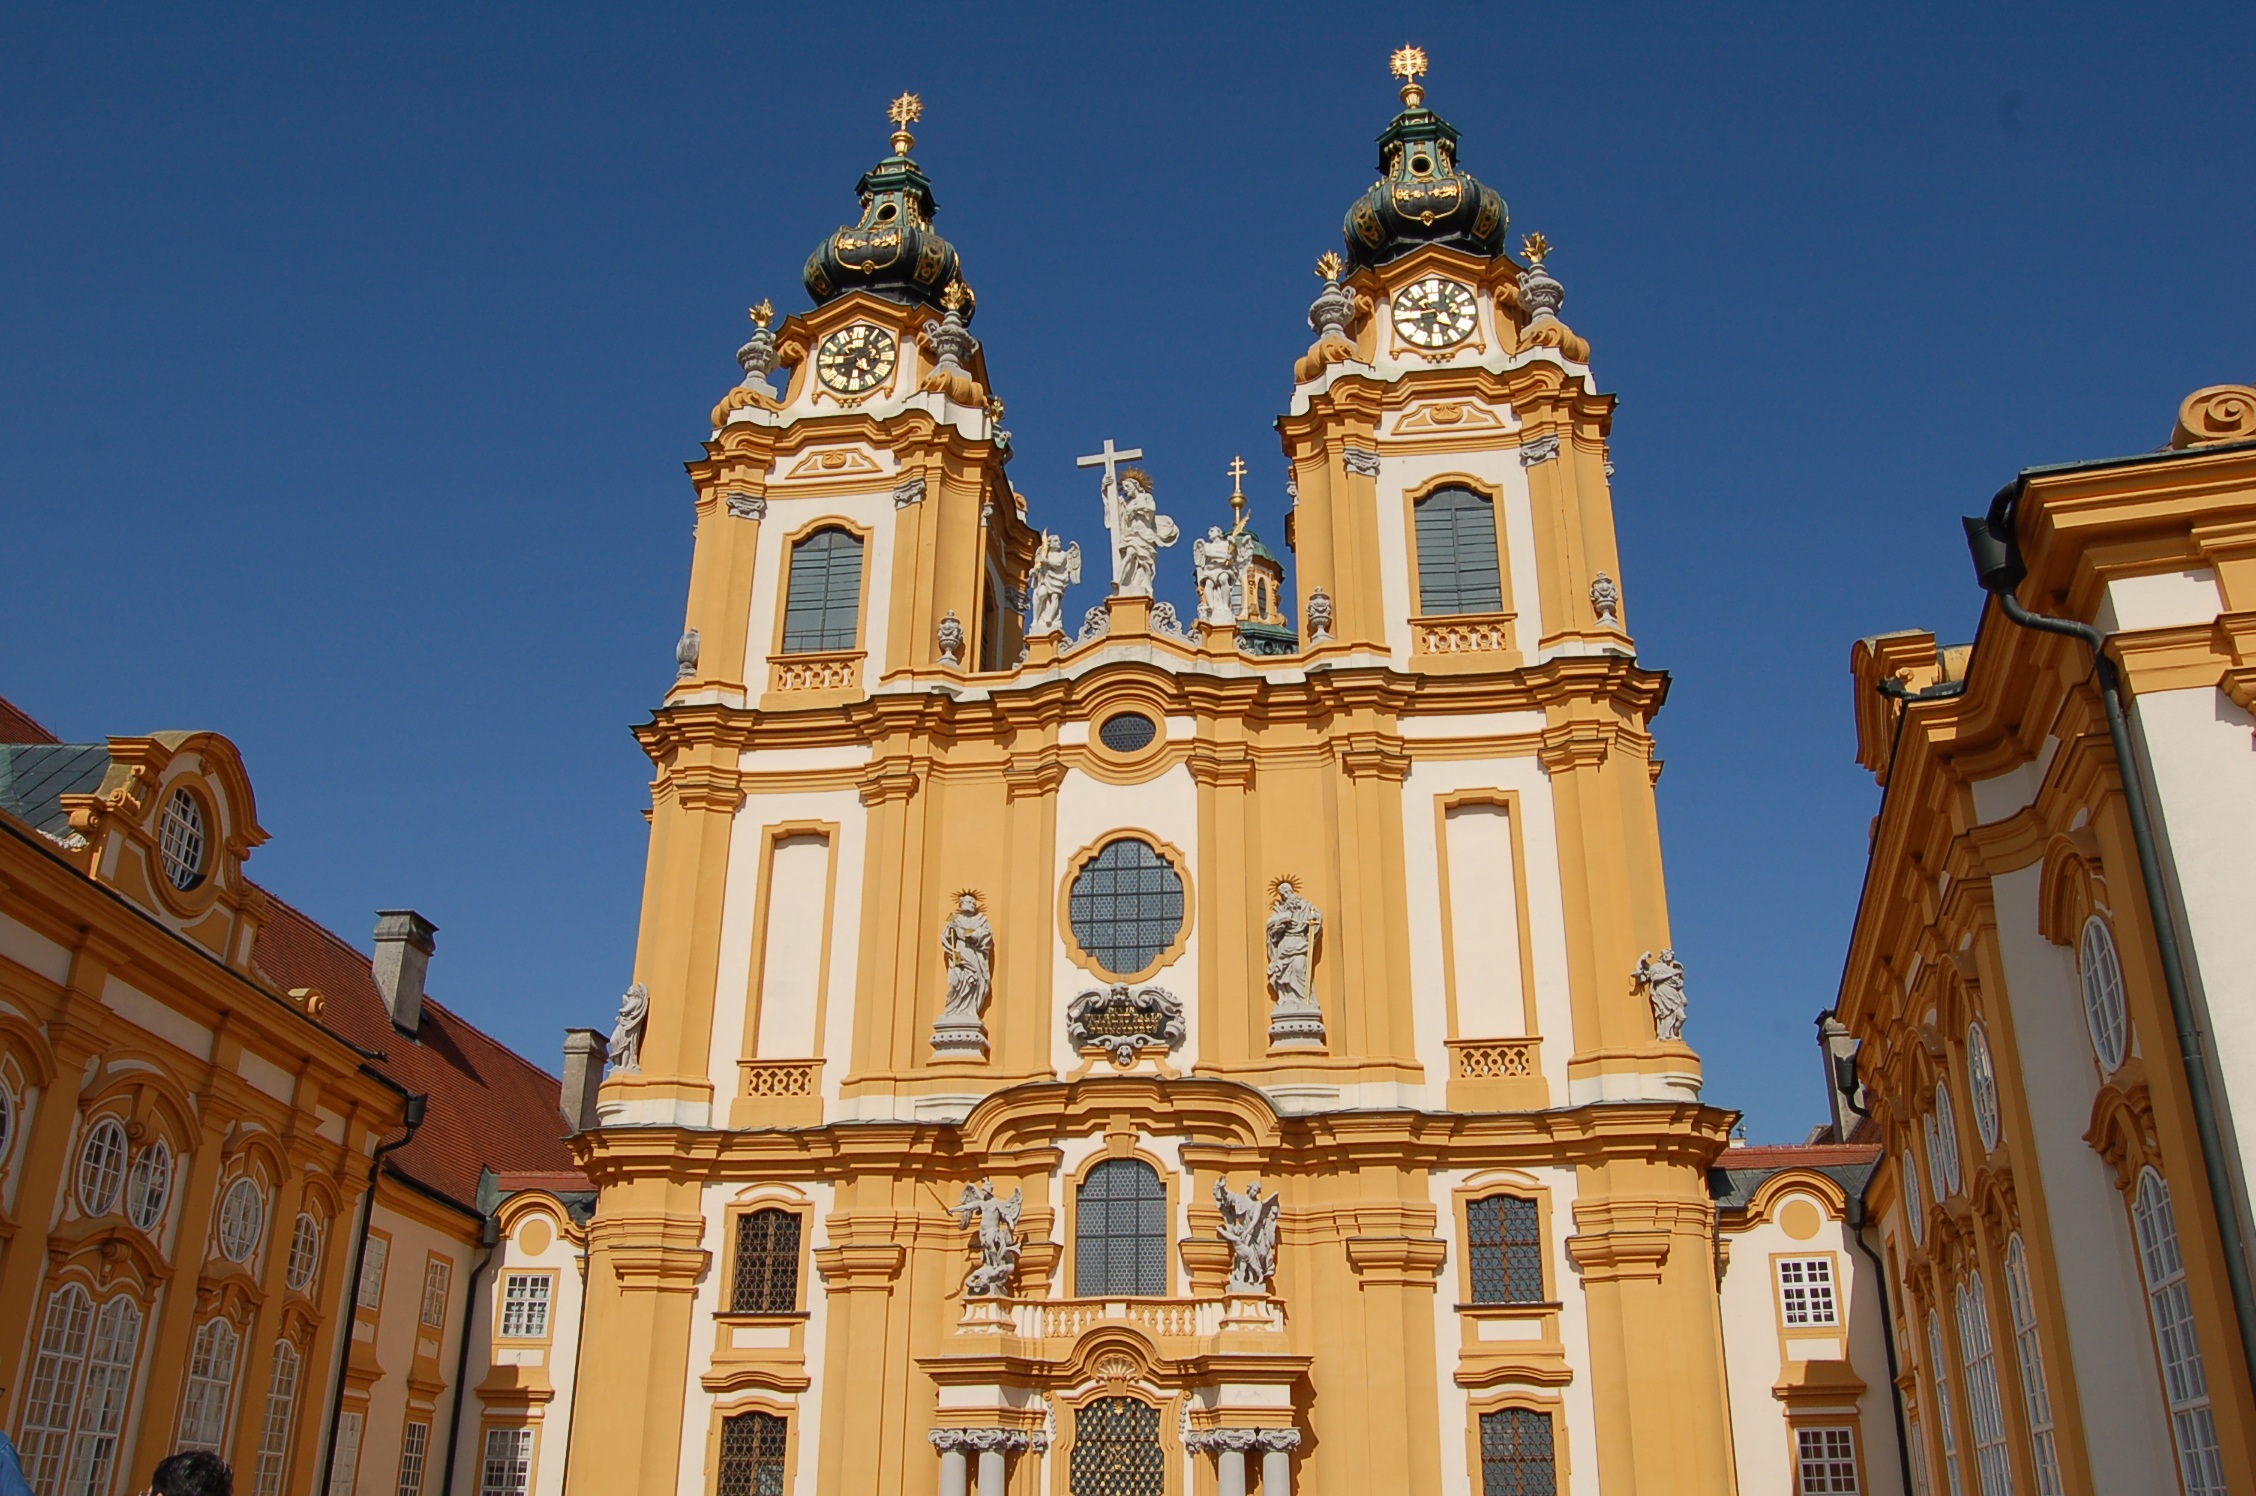
light, architecture, sky, building, palace, monument, color, religion, landmark, facade, church, cathedral, place of worship, austria, stones, walls, synagogue, abbey, basilica, melk